Falkirk

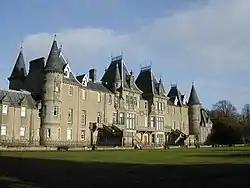
Callendar House, situated in Callendar Park

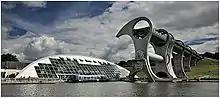
The Falkirk Wheel

Today, the economy of Falkirk is focused on retail and services, in contrast to the heavy industries and manufacturing sectors which contributed to the growth of the town over the last 300 years. Falkirk is a large retail centre catering to the town itself and a wide surrounding area, stretching from Cumbernauld in the west to Bo'ness in the east. The retailer Marks and Spencer opened a store in Falkirk Town Centre in 1936 but this closed in 2018 (the building is now a creative arts space). The High Street was pedestrianised in the late 1980s, and the Howgate Shopping Centre opened in April 1990. Another shopping centre, Callendar Square was opened in 1993 but finally closed in 2020. A number of supermarkets including Tesco, Asda, Morrisons and Scottish Co-op have developed on peripheral sites surrounding the town centre since the late 1990s.